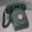
Label: telephone